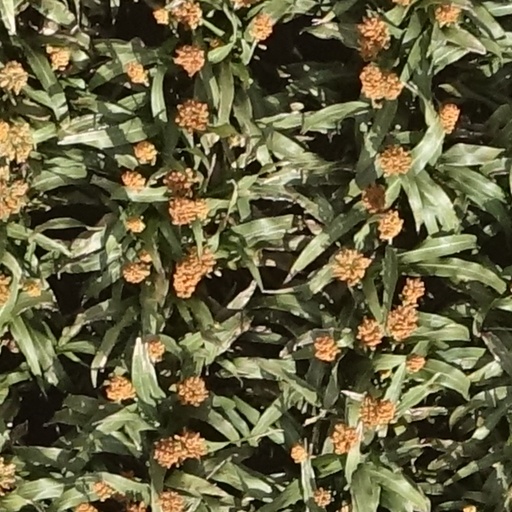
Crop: sorghum